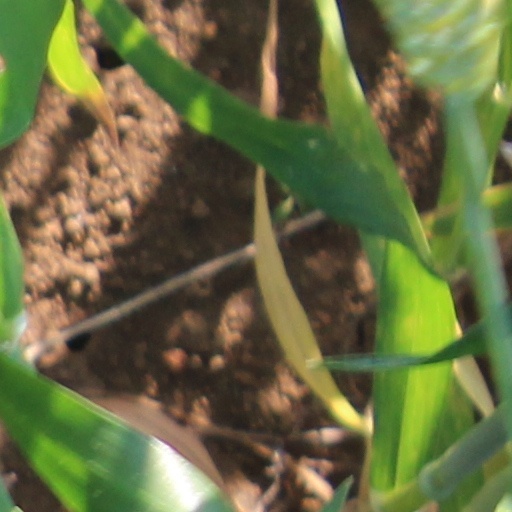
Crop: wheat